Jean-Baptiste Regnault

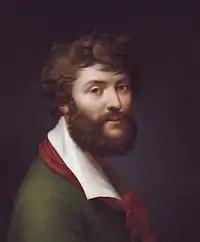
"Self-Portrait", –1794, sold at Christie's in June 2011

Jean-Baptiste Regnault (9 October 1754 – 12 November 1829) was a French painter.